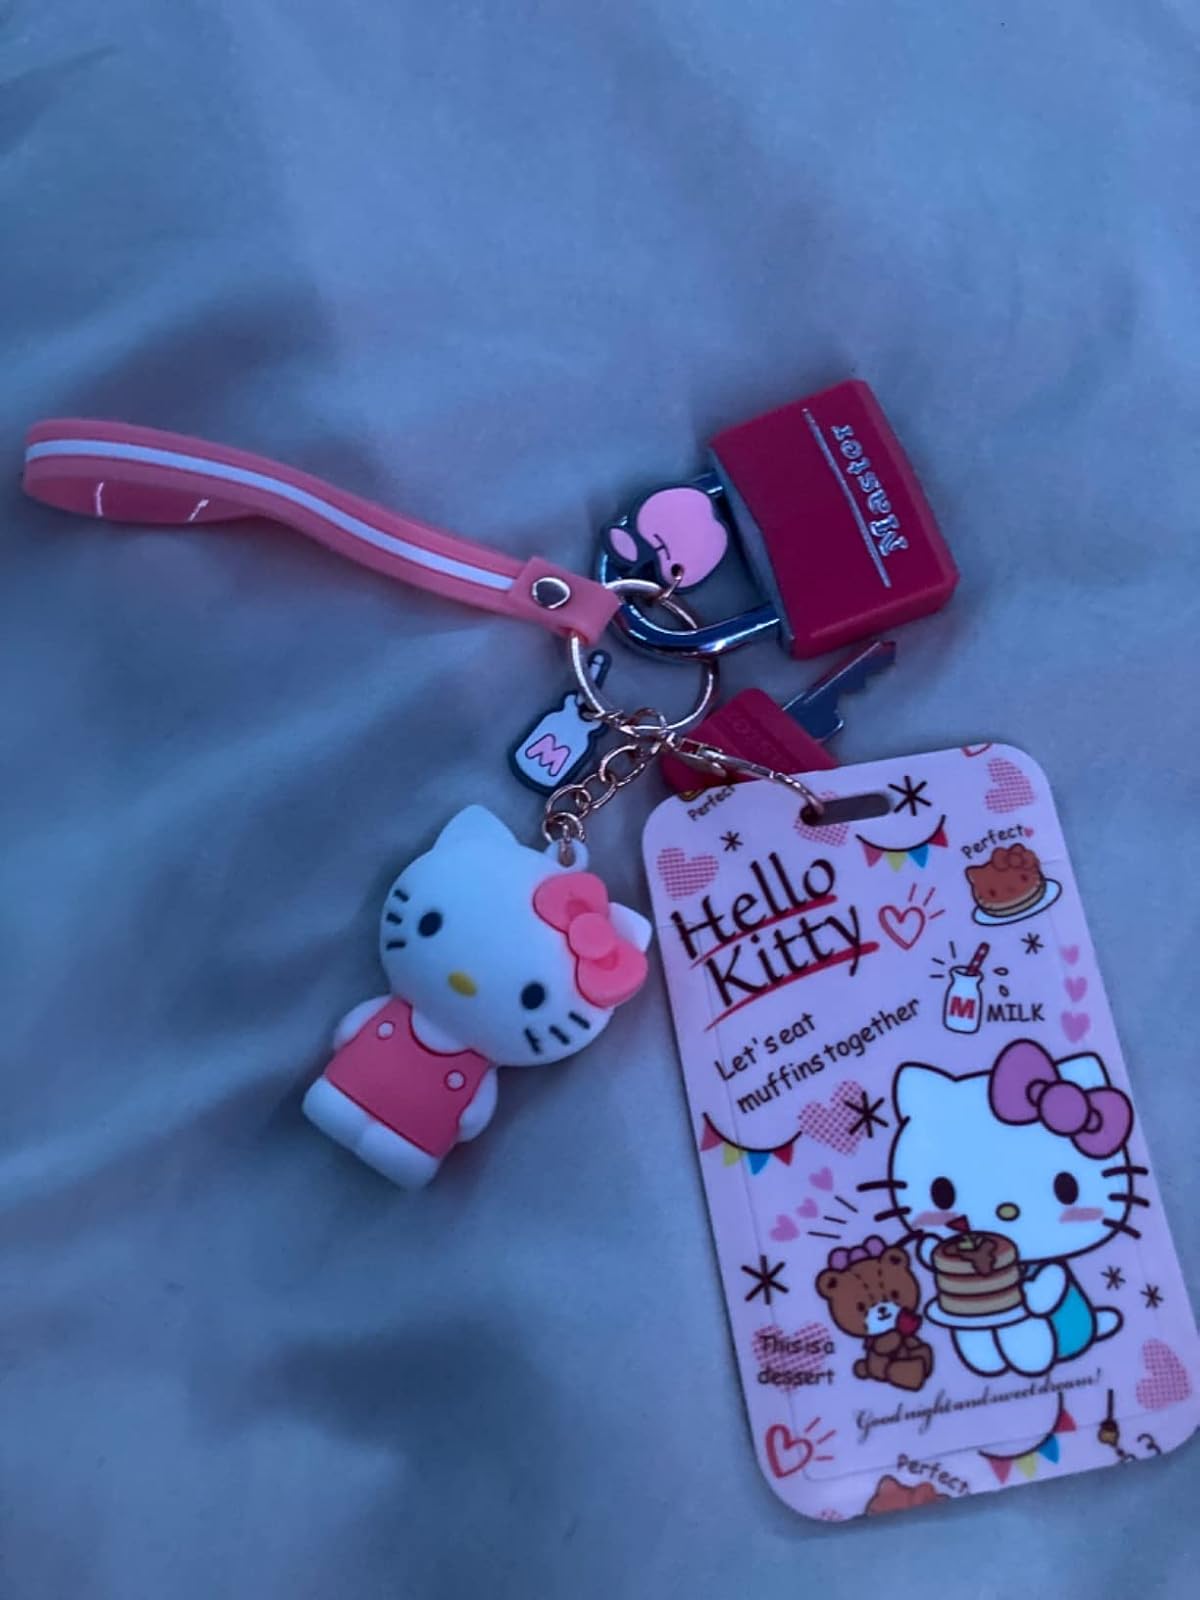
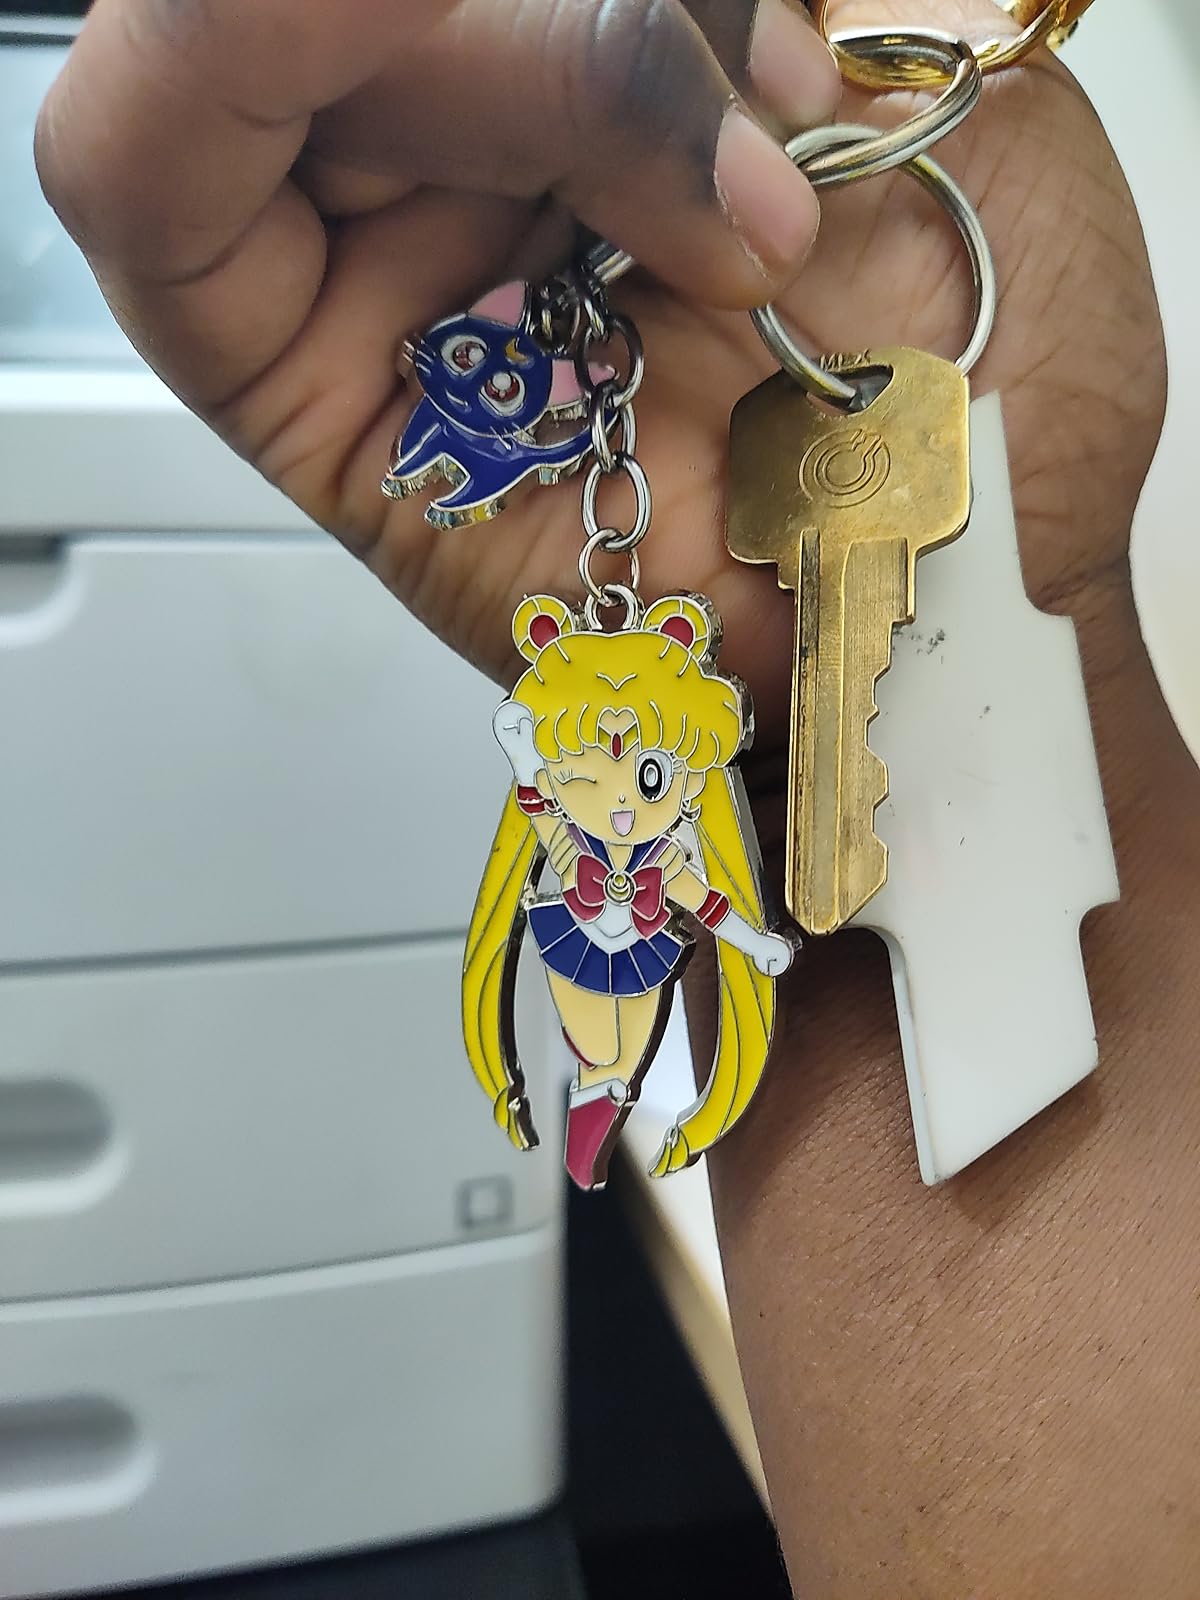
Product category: accessories_keychain
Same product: no